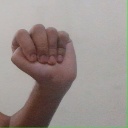
अक्षर: ठ